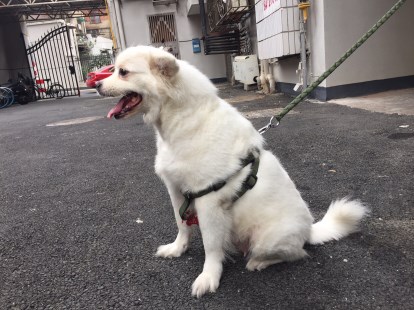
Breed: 806-n000129-papillon